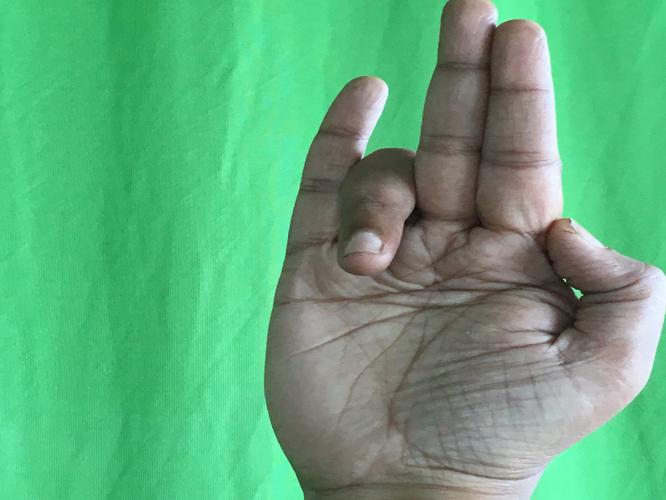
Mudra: Tripathaka
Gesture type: single_hand